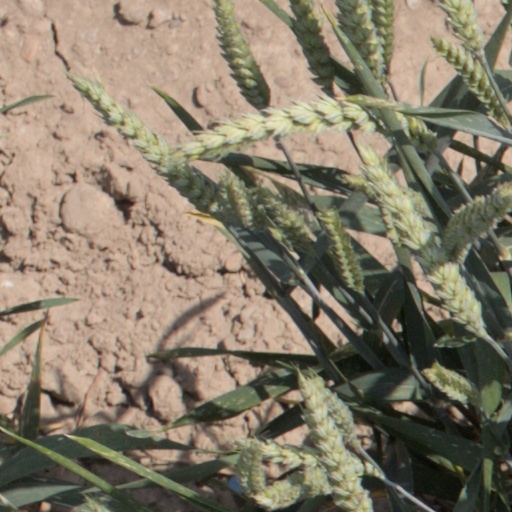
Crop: wheat